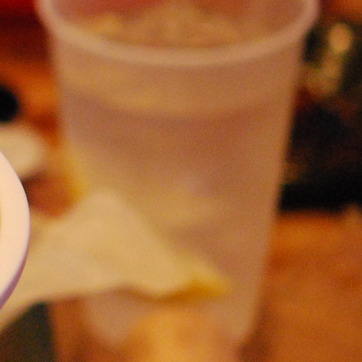
Material: plastic